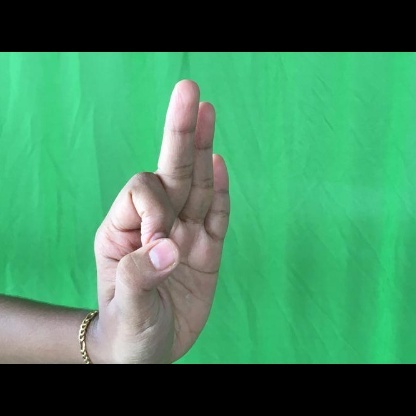
Mudra: Aralam